Gaetano Donizetti

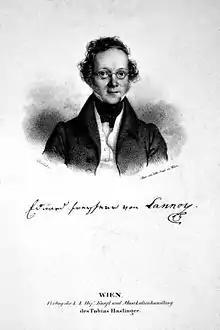
Baron Eduard von Lannoy, Lithography by Josef Kriehuber, 1837

By the time he reached Paris, Donizetti had been suffering from malaises, headaches, and nausea for decades, but had never been formally treated. In early August, he initiated a lawsuit against the Opéra which dragged on until April 1846 and in which he prevailed.